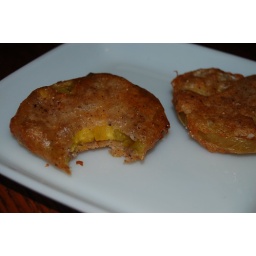
We're losing some branches and had some green tomatoes to use up, plus leftover corn dog batter. i'm in heaven.